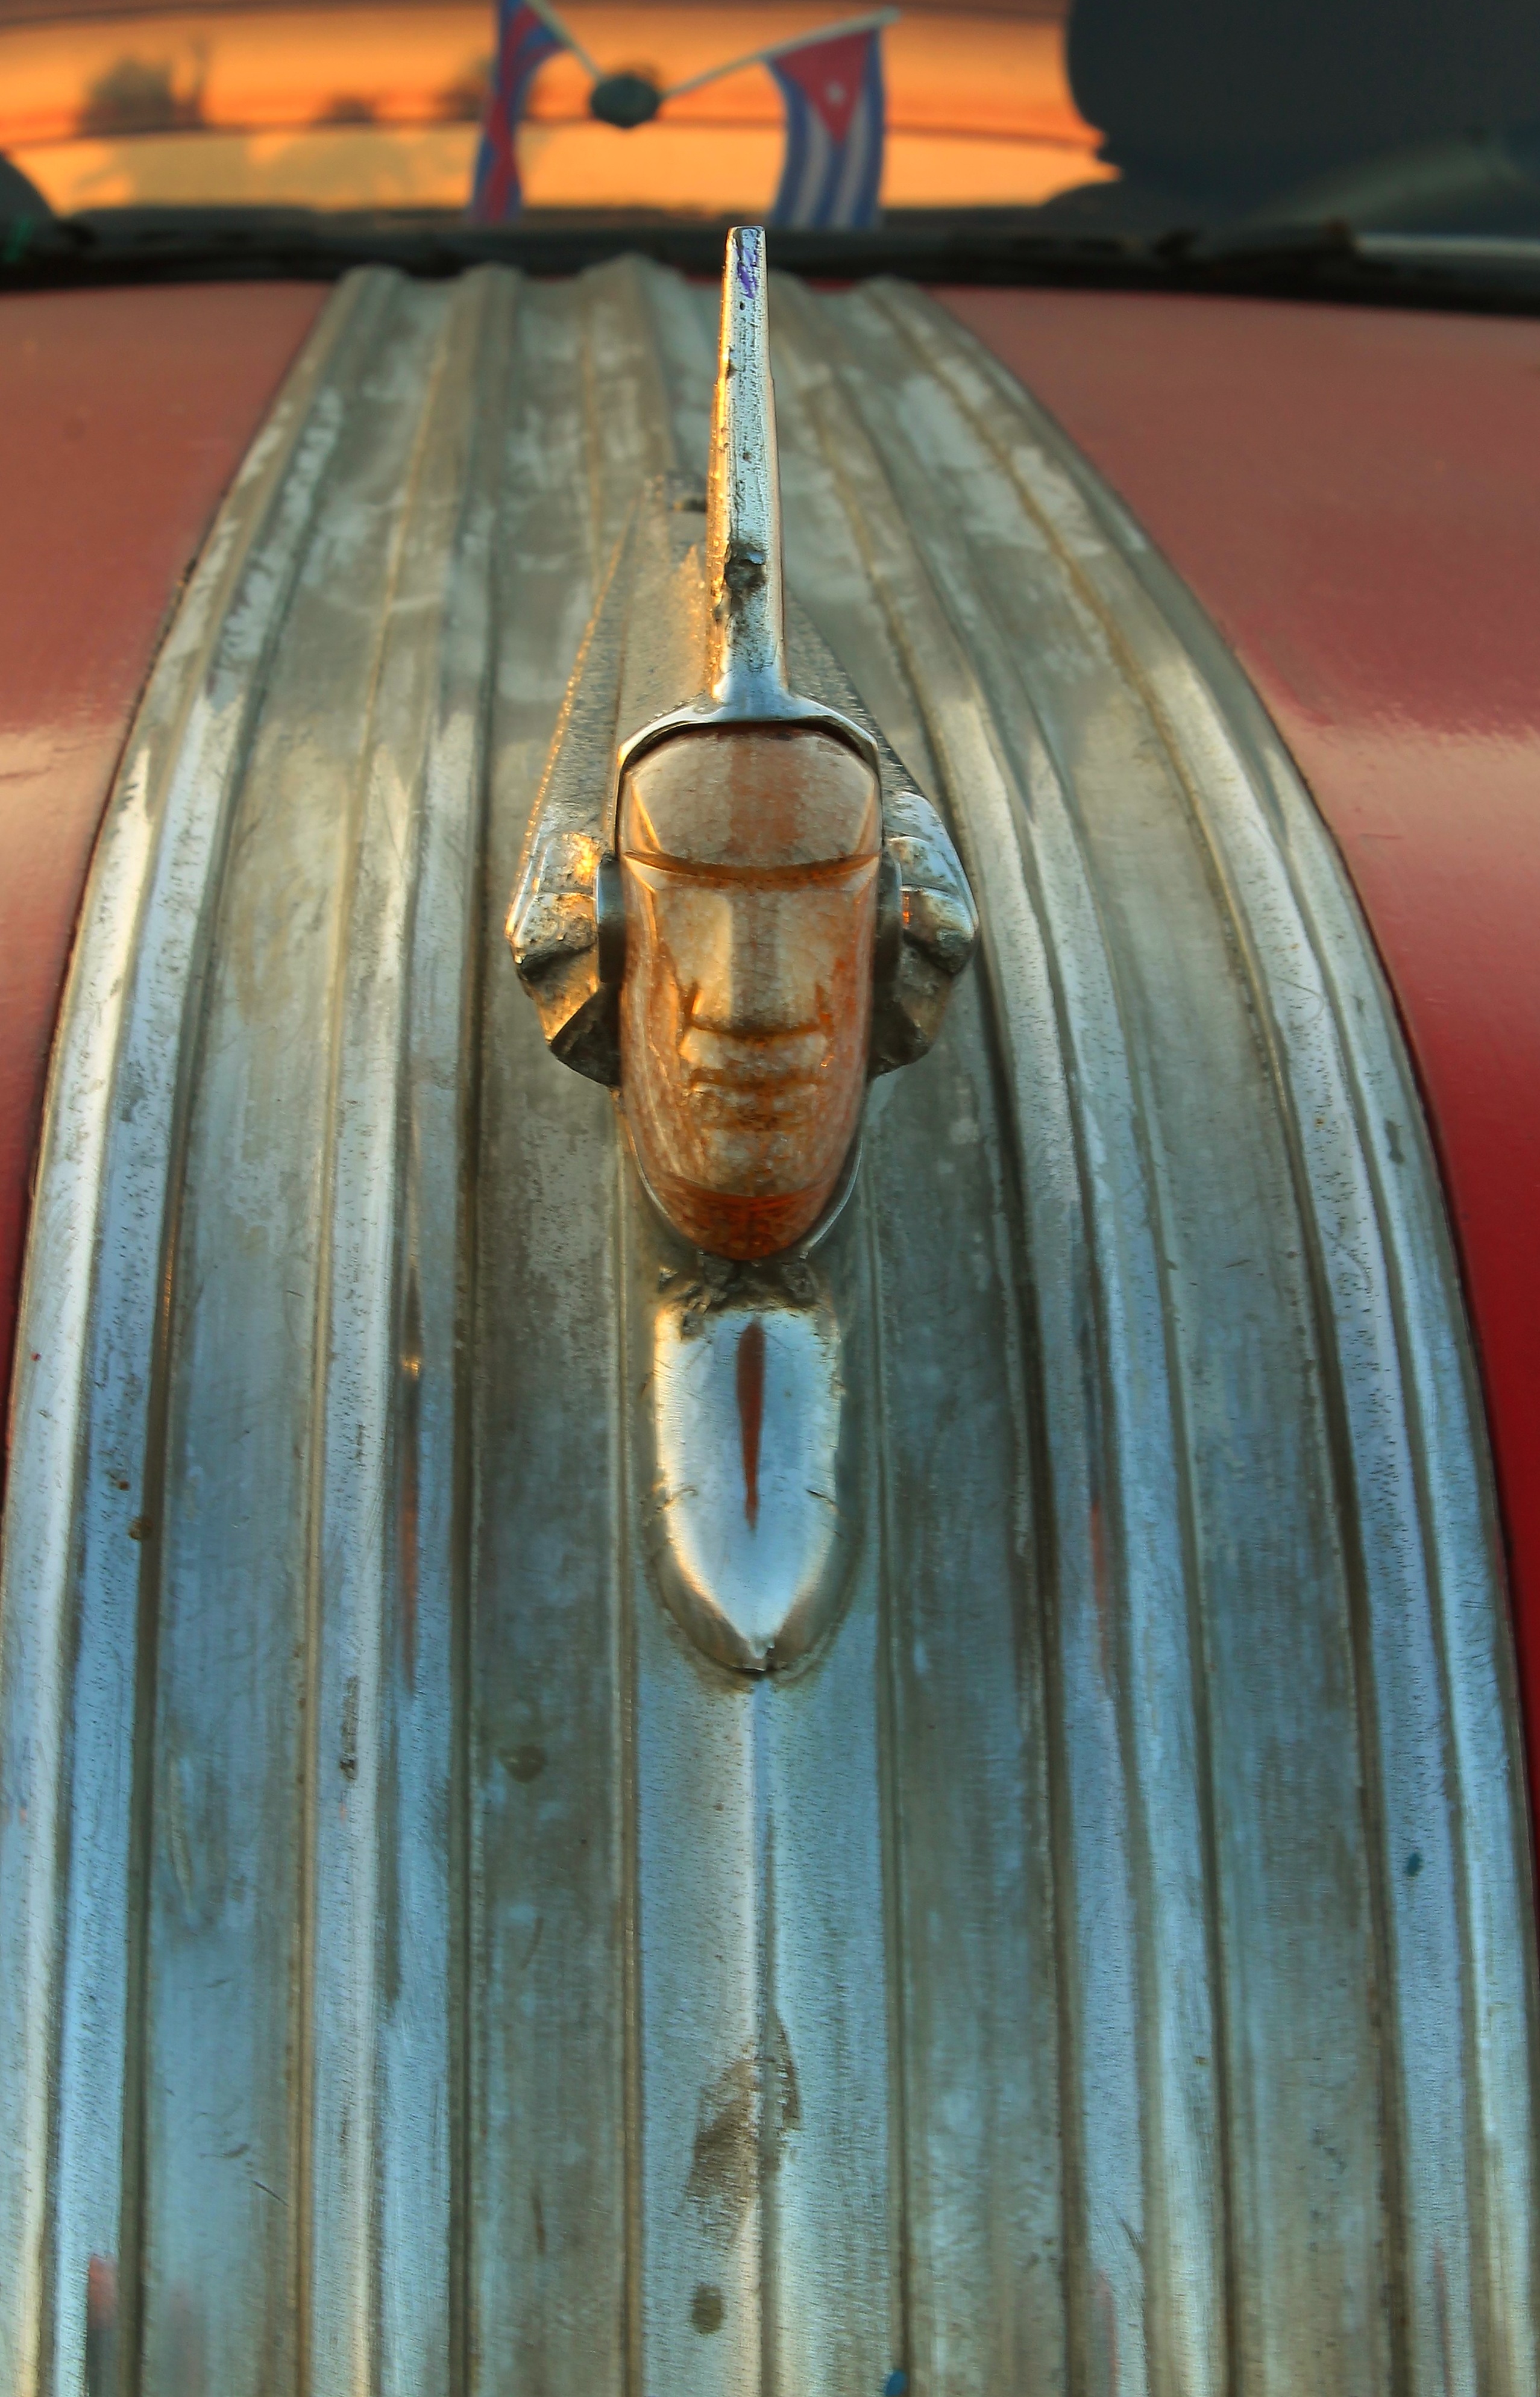
wood, wheel, statue, sculpture, art, temple, carving, man made object